Stellar kinematics

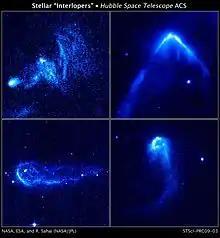
Four runaway stars moving through regions of dense interstellar gas and creating bright bow waves and trailing tails of glowing gas. The stars in these NASA Hubble Space Telescope images are among 14 young runaway stars spotted by the Advanced Camera for Surveys between October 2005 and July 2006.

A runaway star is one that is moving through space with an abnormally high velocity relative to the surrounding interstellar medium. The proper motion of a runaway star often points exactly away from a stellar association, of which the star was formerly a member, before it was hurled out.